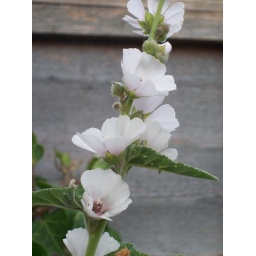
the tall flower spikes of the white malva are still in bloom